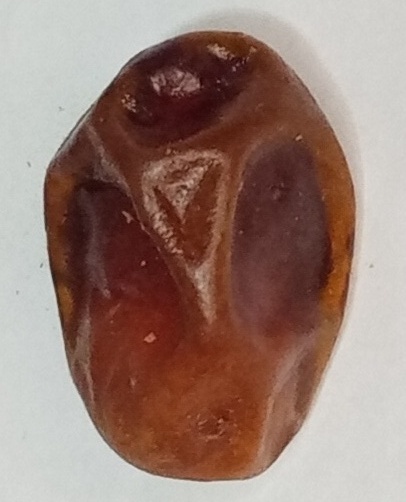
Variety: aseel
Size: medium
Grade: grade-1